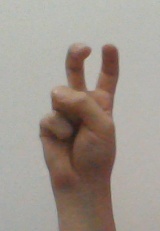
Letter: toot